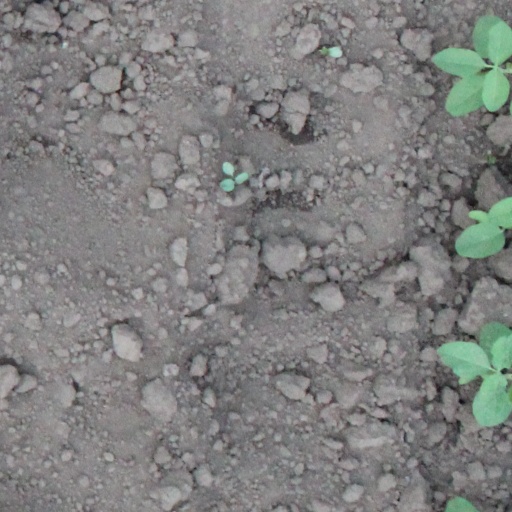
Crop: soybean